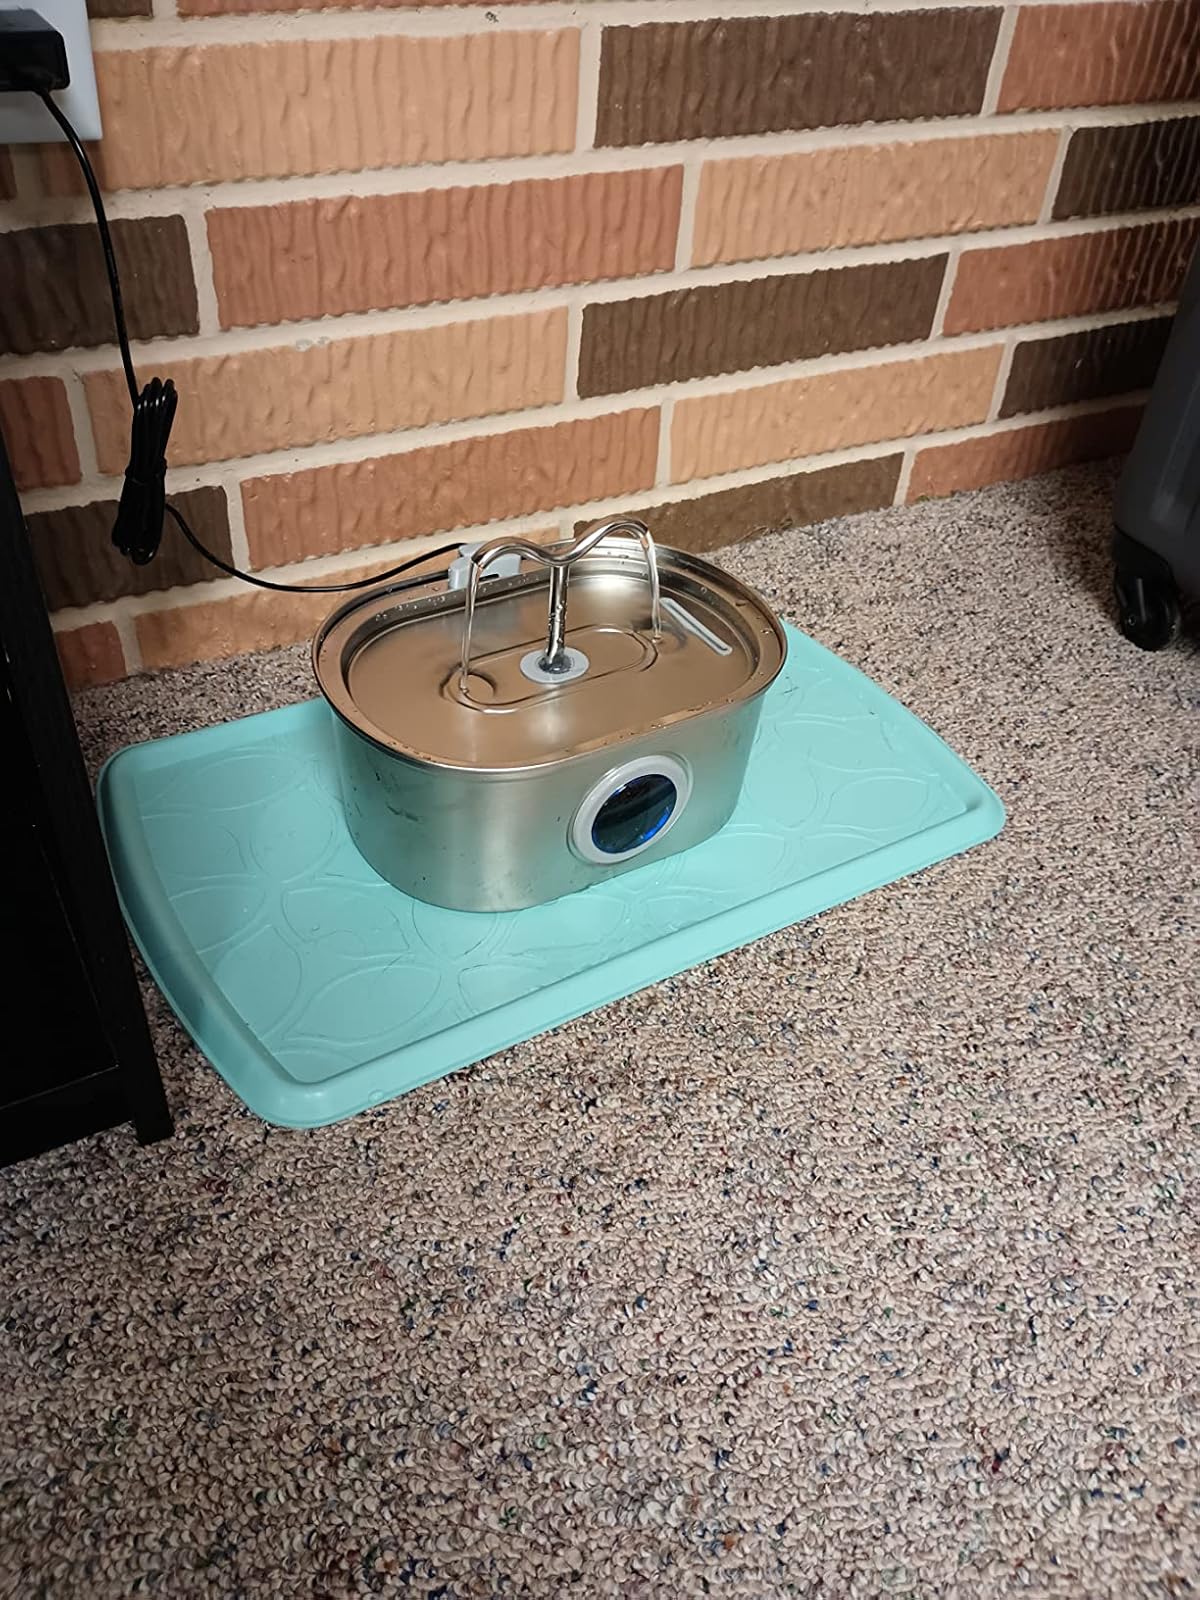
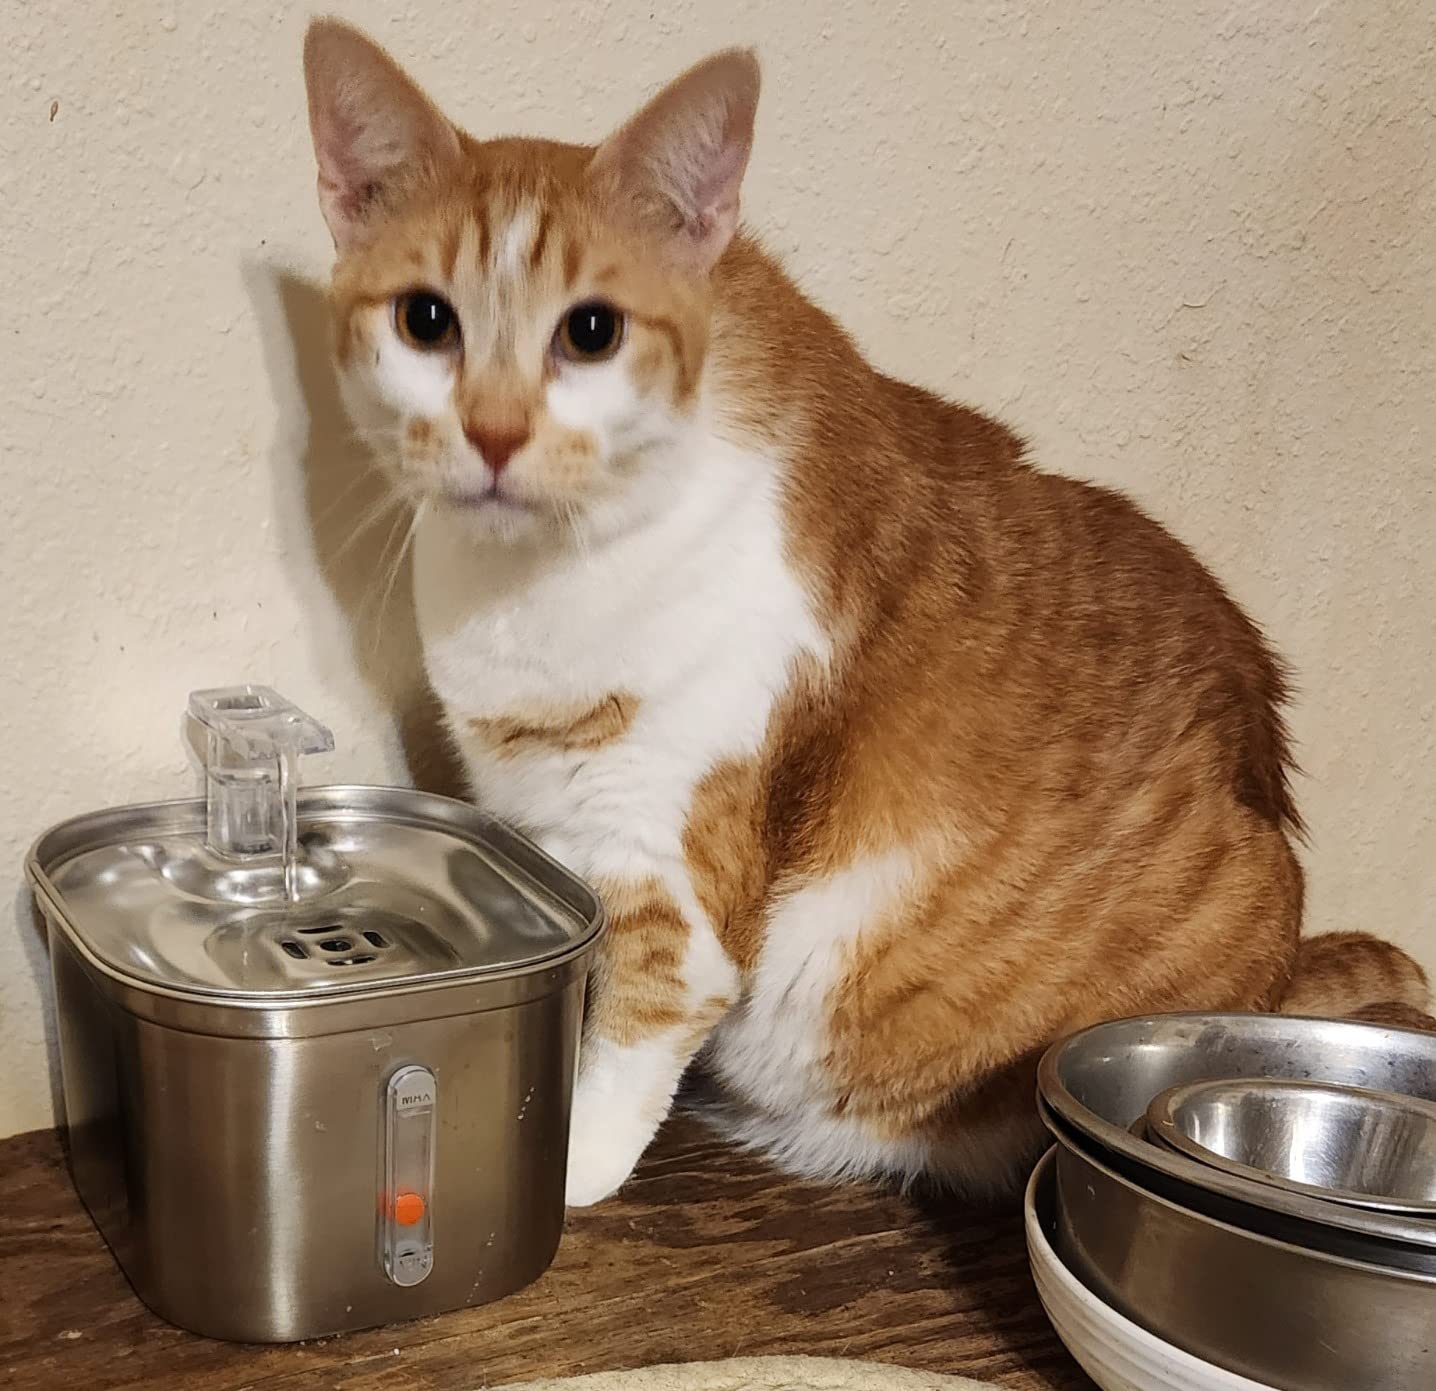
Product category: items_bowl
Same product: no